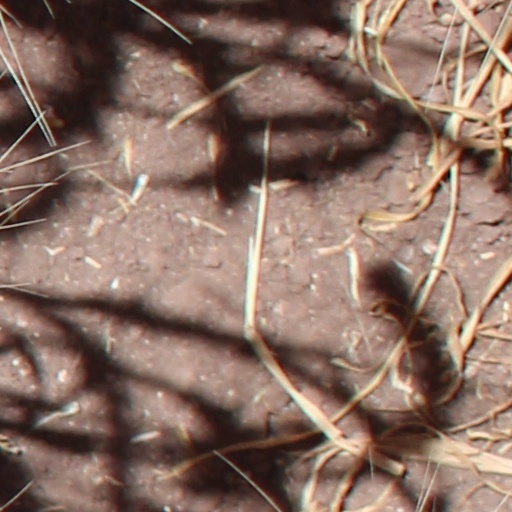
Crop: wheat